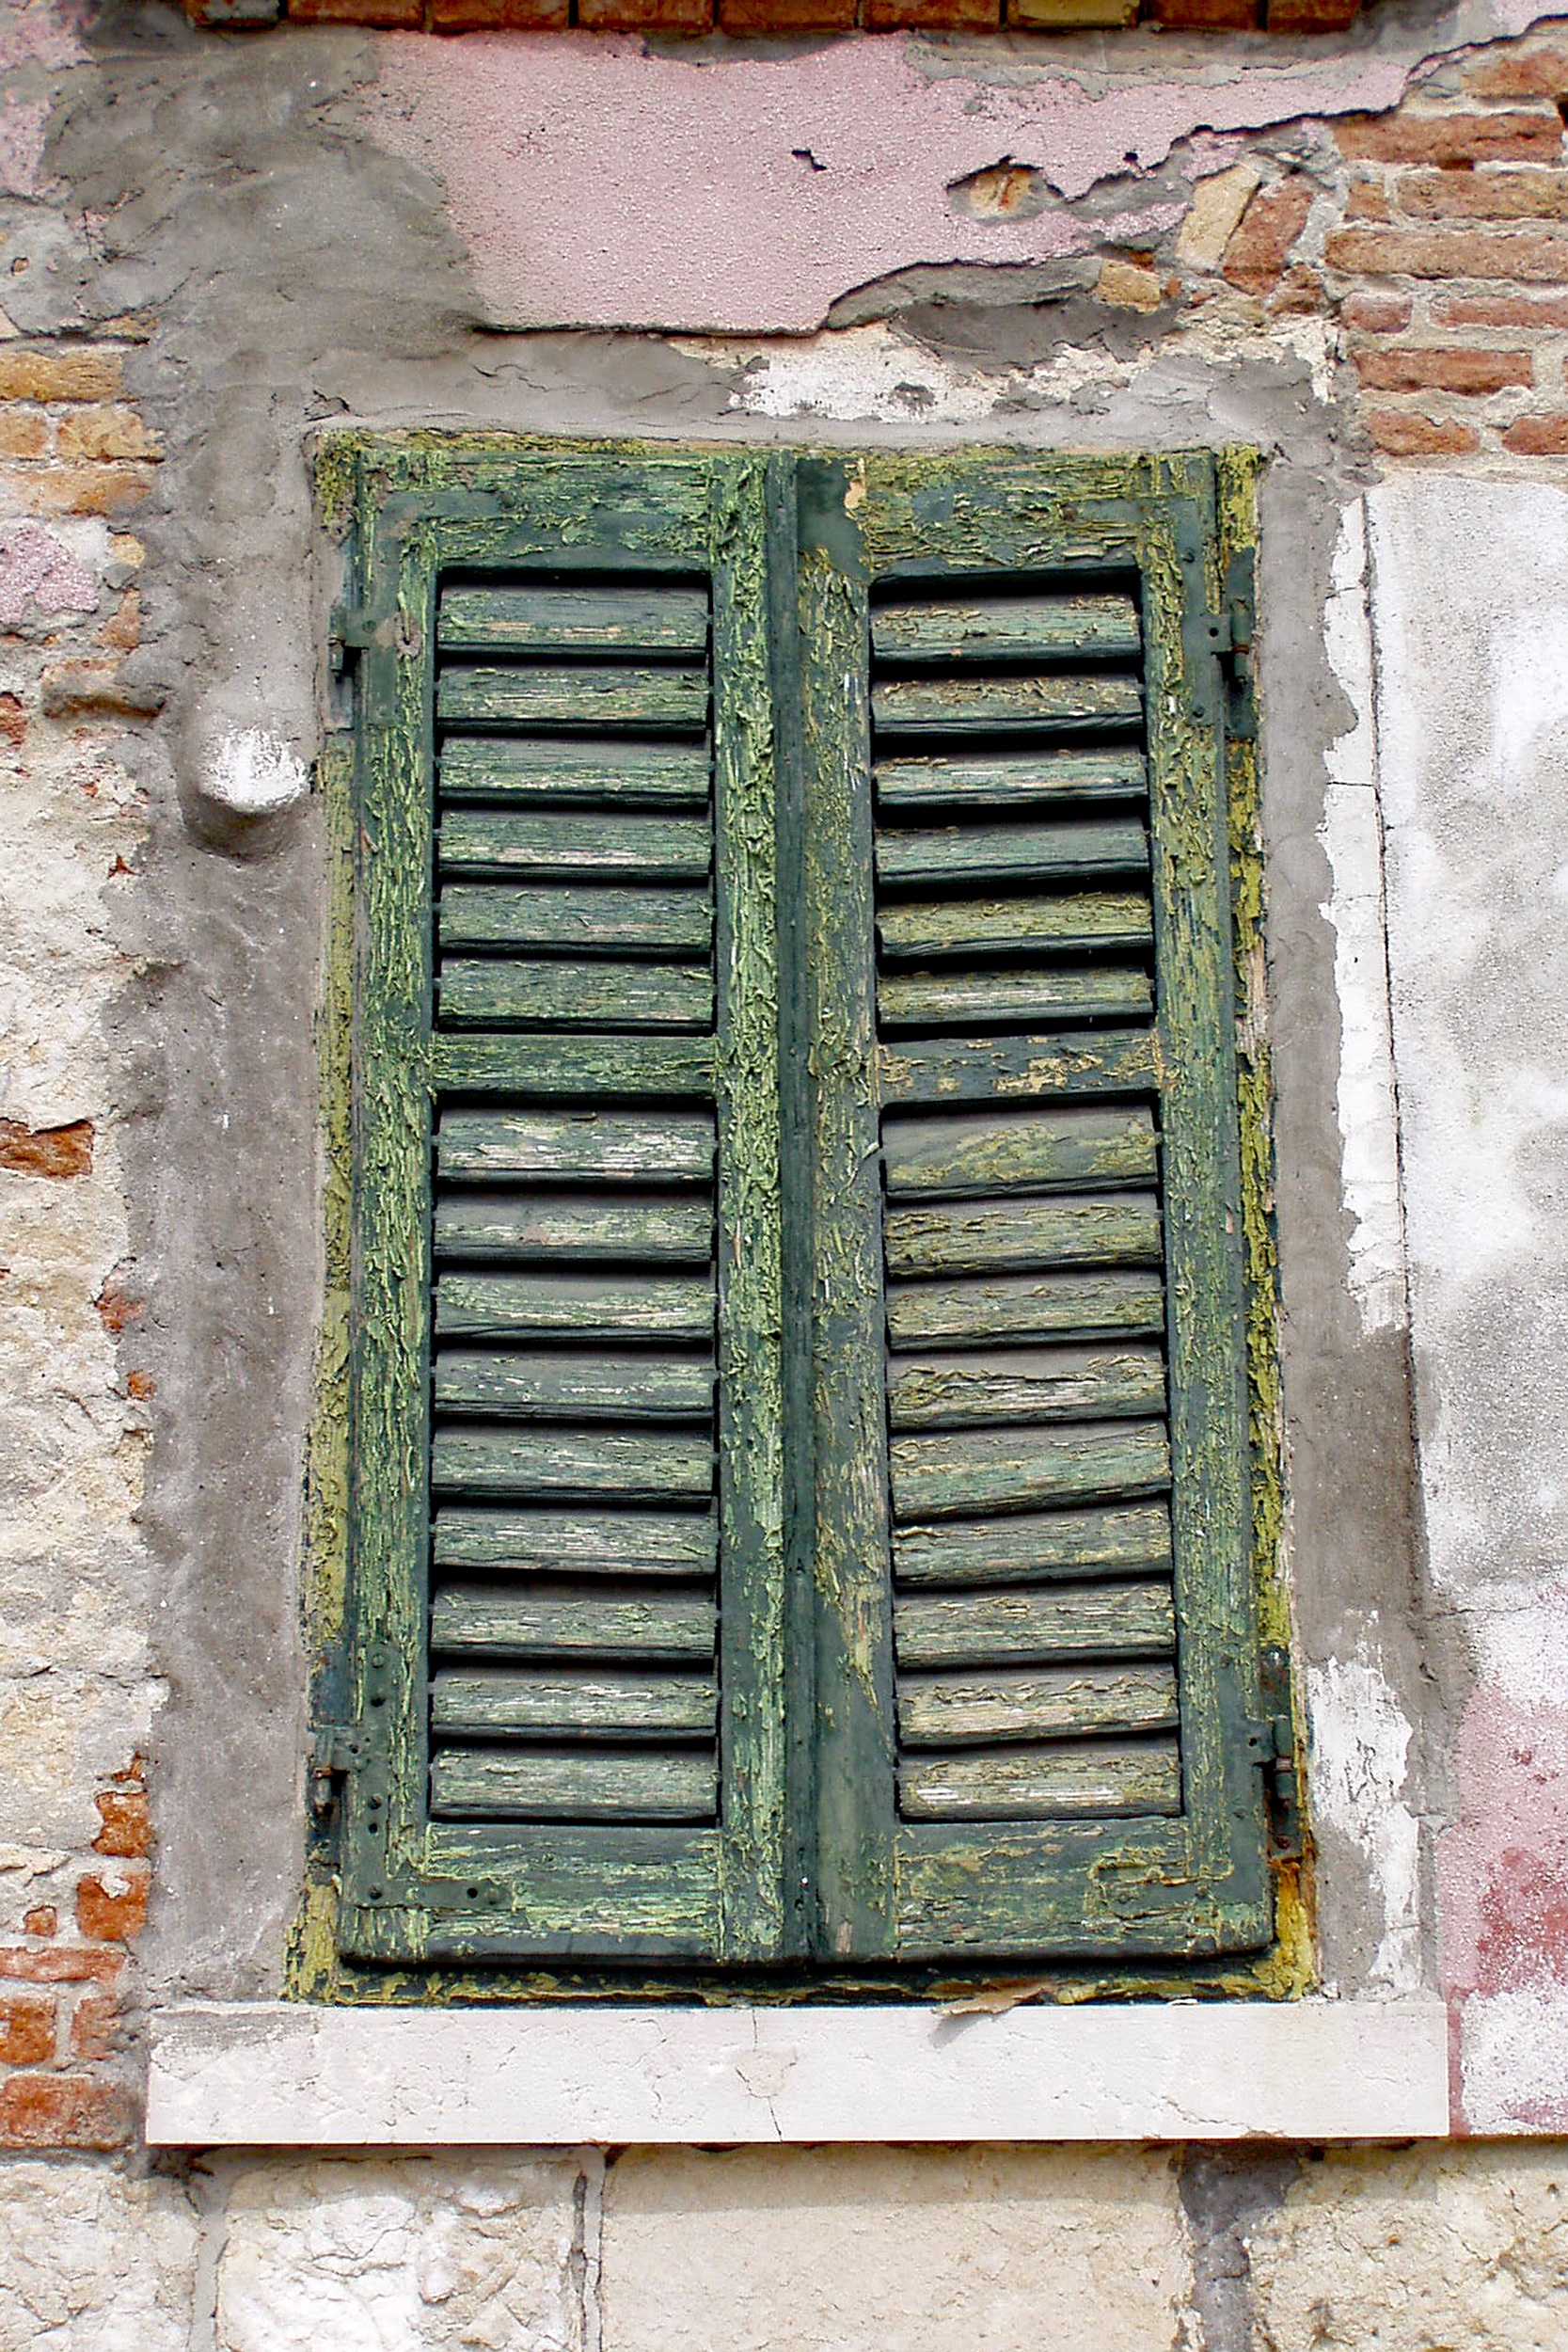
house, window, time, wall, italy, facade, venice, door, blind, closed, brickwork, end, hopeless, public utility, spend some time, faded colors